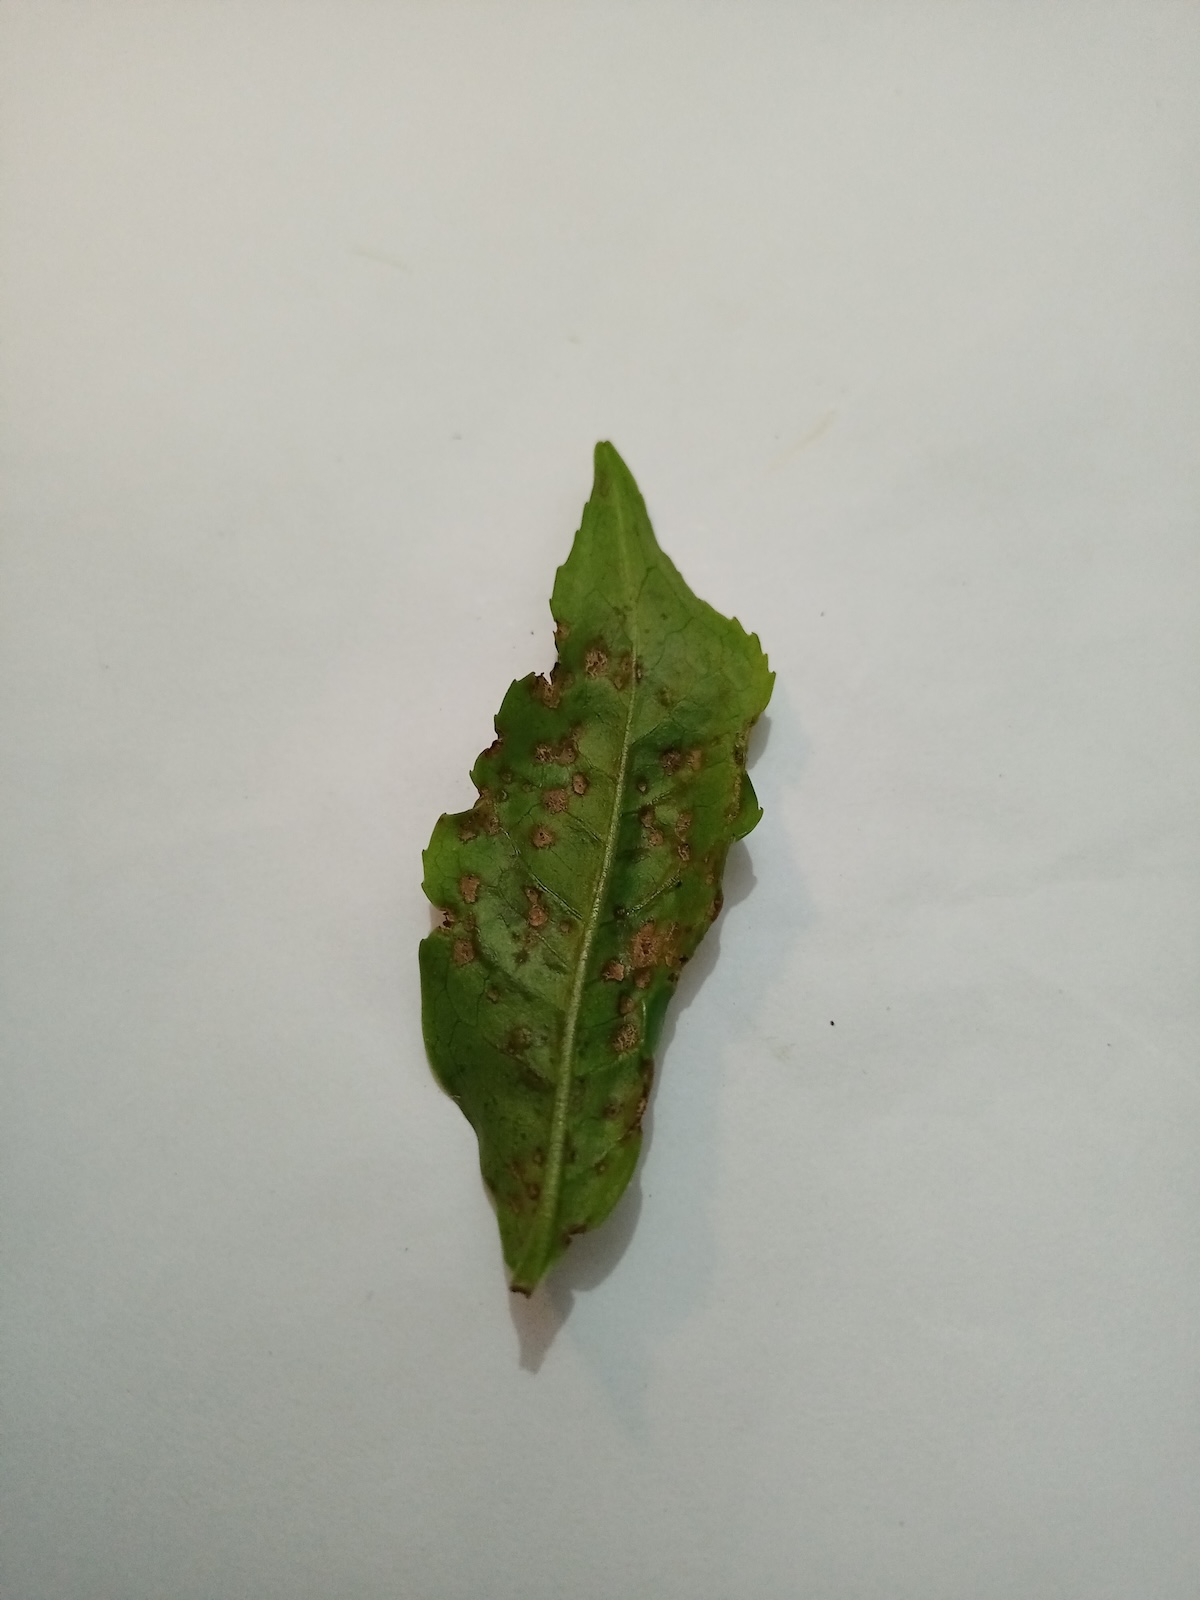
Label: Green mirid bug